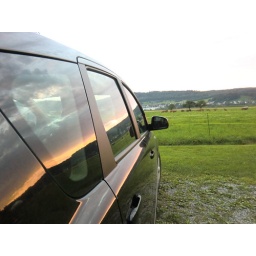
Sunset caught in car window